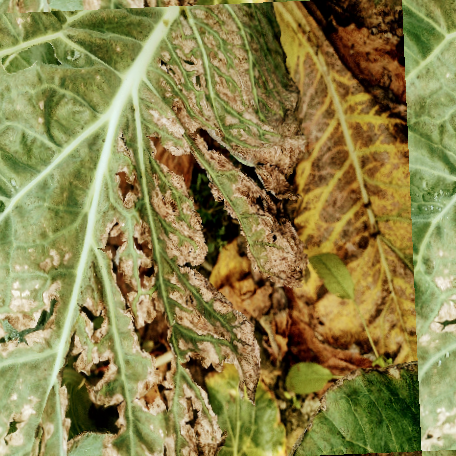
Label: Downy Mildew